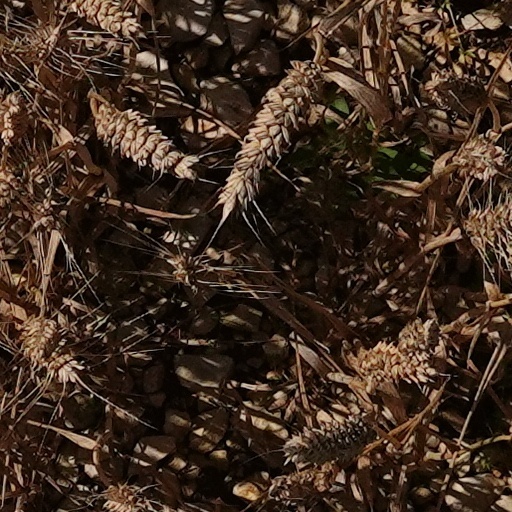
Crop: wheat